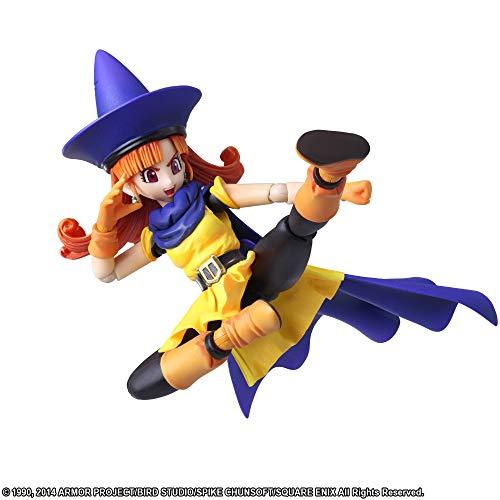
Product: Square Enix Dragon Quest IV: Alena Bring Arts Action Figure
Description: Recreates her vibrant colors from the game.
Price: $59.62
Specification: ProductDimensions:1.5x1x6inches|ItemWeight:12.8ounces|ShippingWeight:12.8ounces(Viewshippingratesandpolicies)|ASIN:B07L9NHTWN|Itemmodelnumber:XDQ11ZZZ04|Manufacturerrecommendedage:15yearsandup